York, Newcastle and Berwick Railway

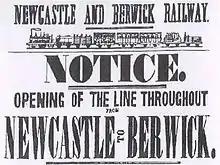
Notice informing of the opening of the Newcastle and Berwick Railway

Traffic levels did not reach expectations, some collieries on the route declining to use the line, and the heavy operating costs of the inclined planes lead to poor profitability. When it was discovered that the directors had been overstating the profitability of the concern, a financial crisis was precipitated. In 1842 it became obvious that the Stanhope and Tyne company could not continue and a new company was formed to take on the debt and operate the railway.